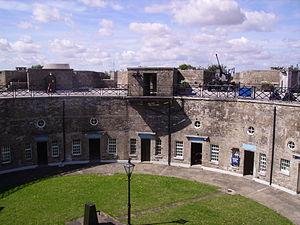
Cette liste des musées du Essex, Angleterre contient des musées qui sont définis dans ce contexte comme des institutions qui recueillent et soignent des objets d'intérêt culturel, artistique, scientifique ou historique. leurs collections ou expositions connexes disponibles pour la consultation publique. Sont également inclus les galeries d'art à but non lucratif et les galeries d'art universitaires. Les musées virtuels ne sont pas inclus.